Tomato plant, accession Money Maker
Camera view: bottom (45 deg); turntable rotation: 270 degrees
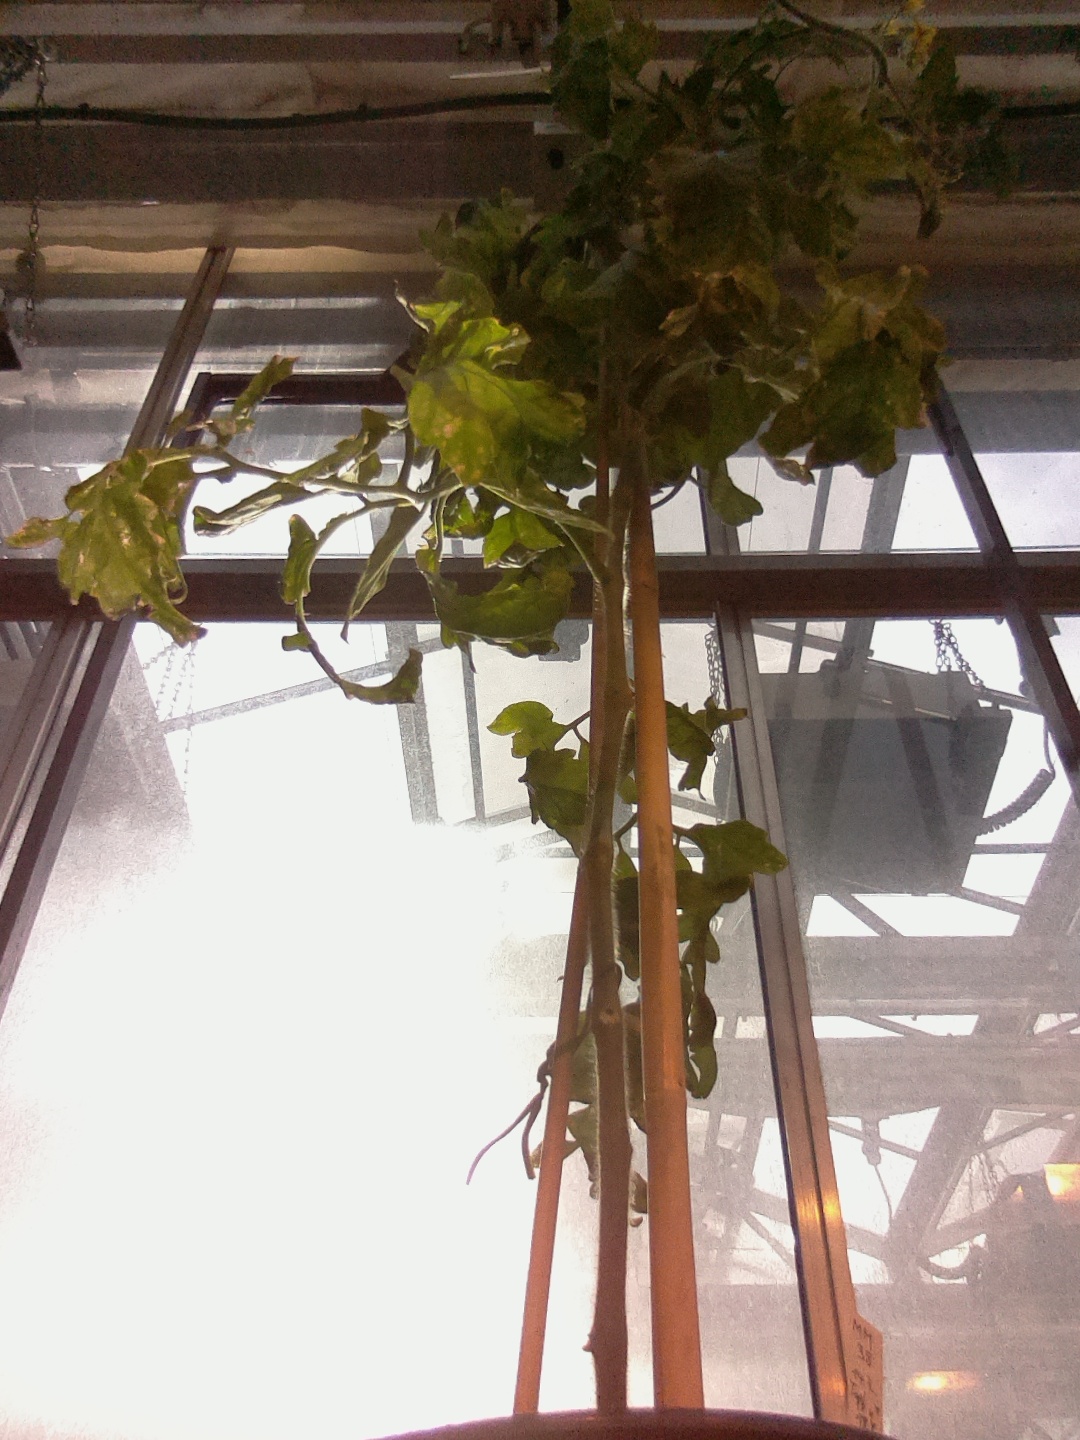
BBCH growth stage 77: 70%-80% of final fruit size